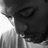
Emotion: sad